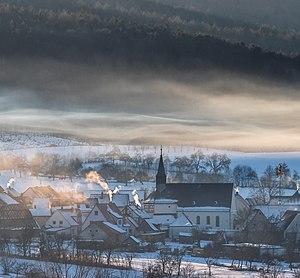
Buttenheim est une commune de Bavière, située dans l'arrondissement de Bamberg, dans le district de Haute-Franconie.